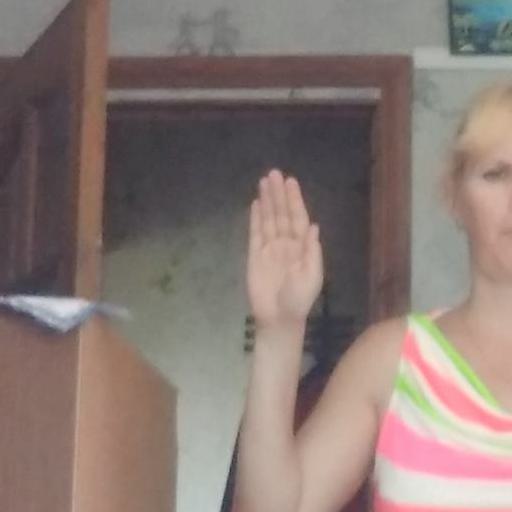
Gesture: stop